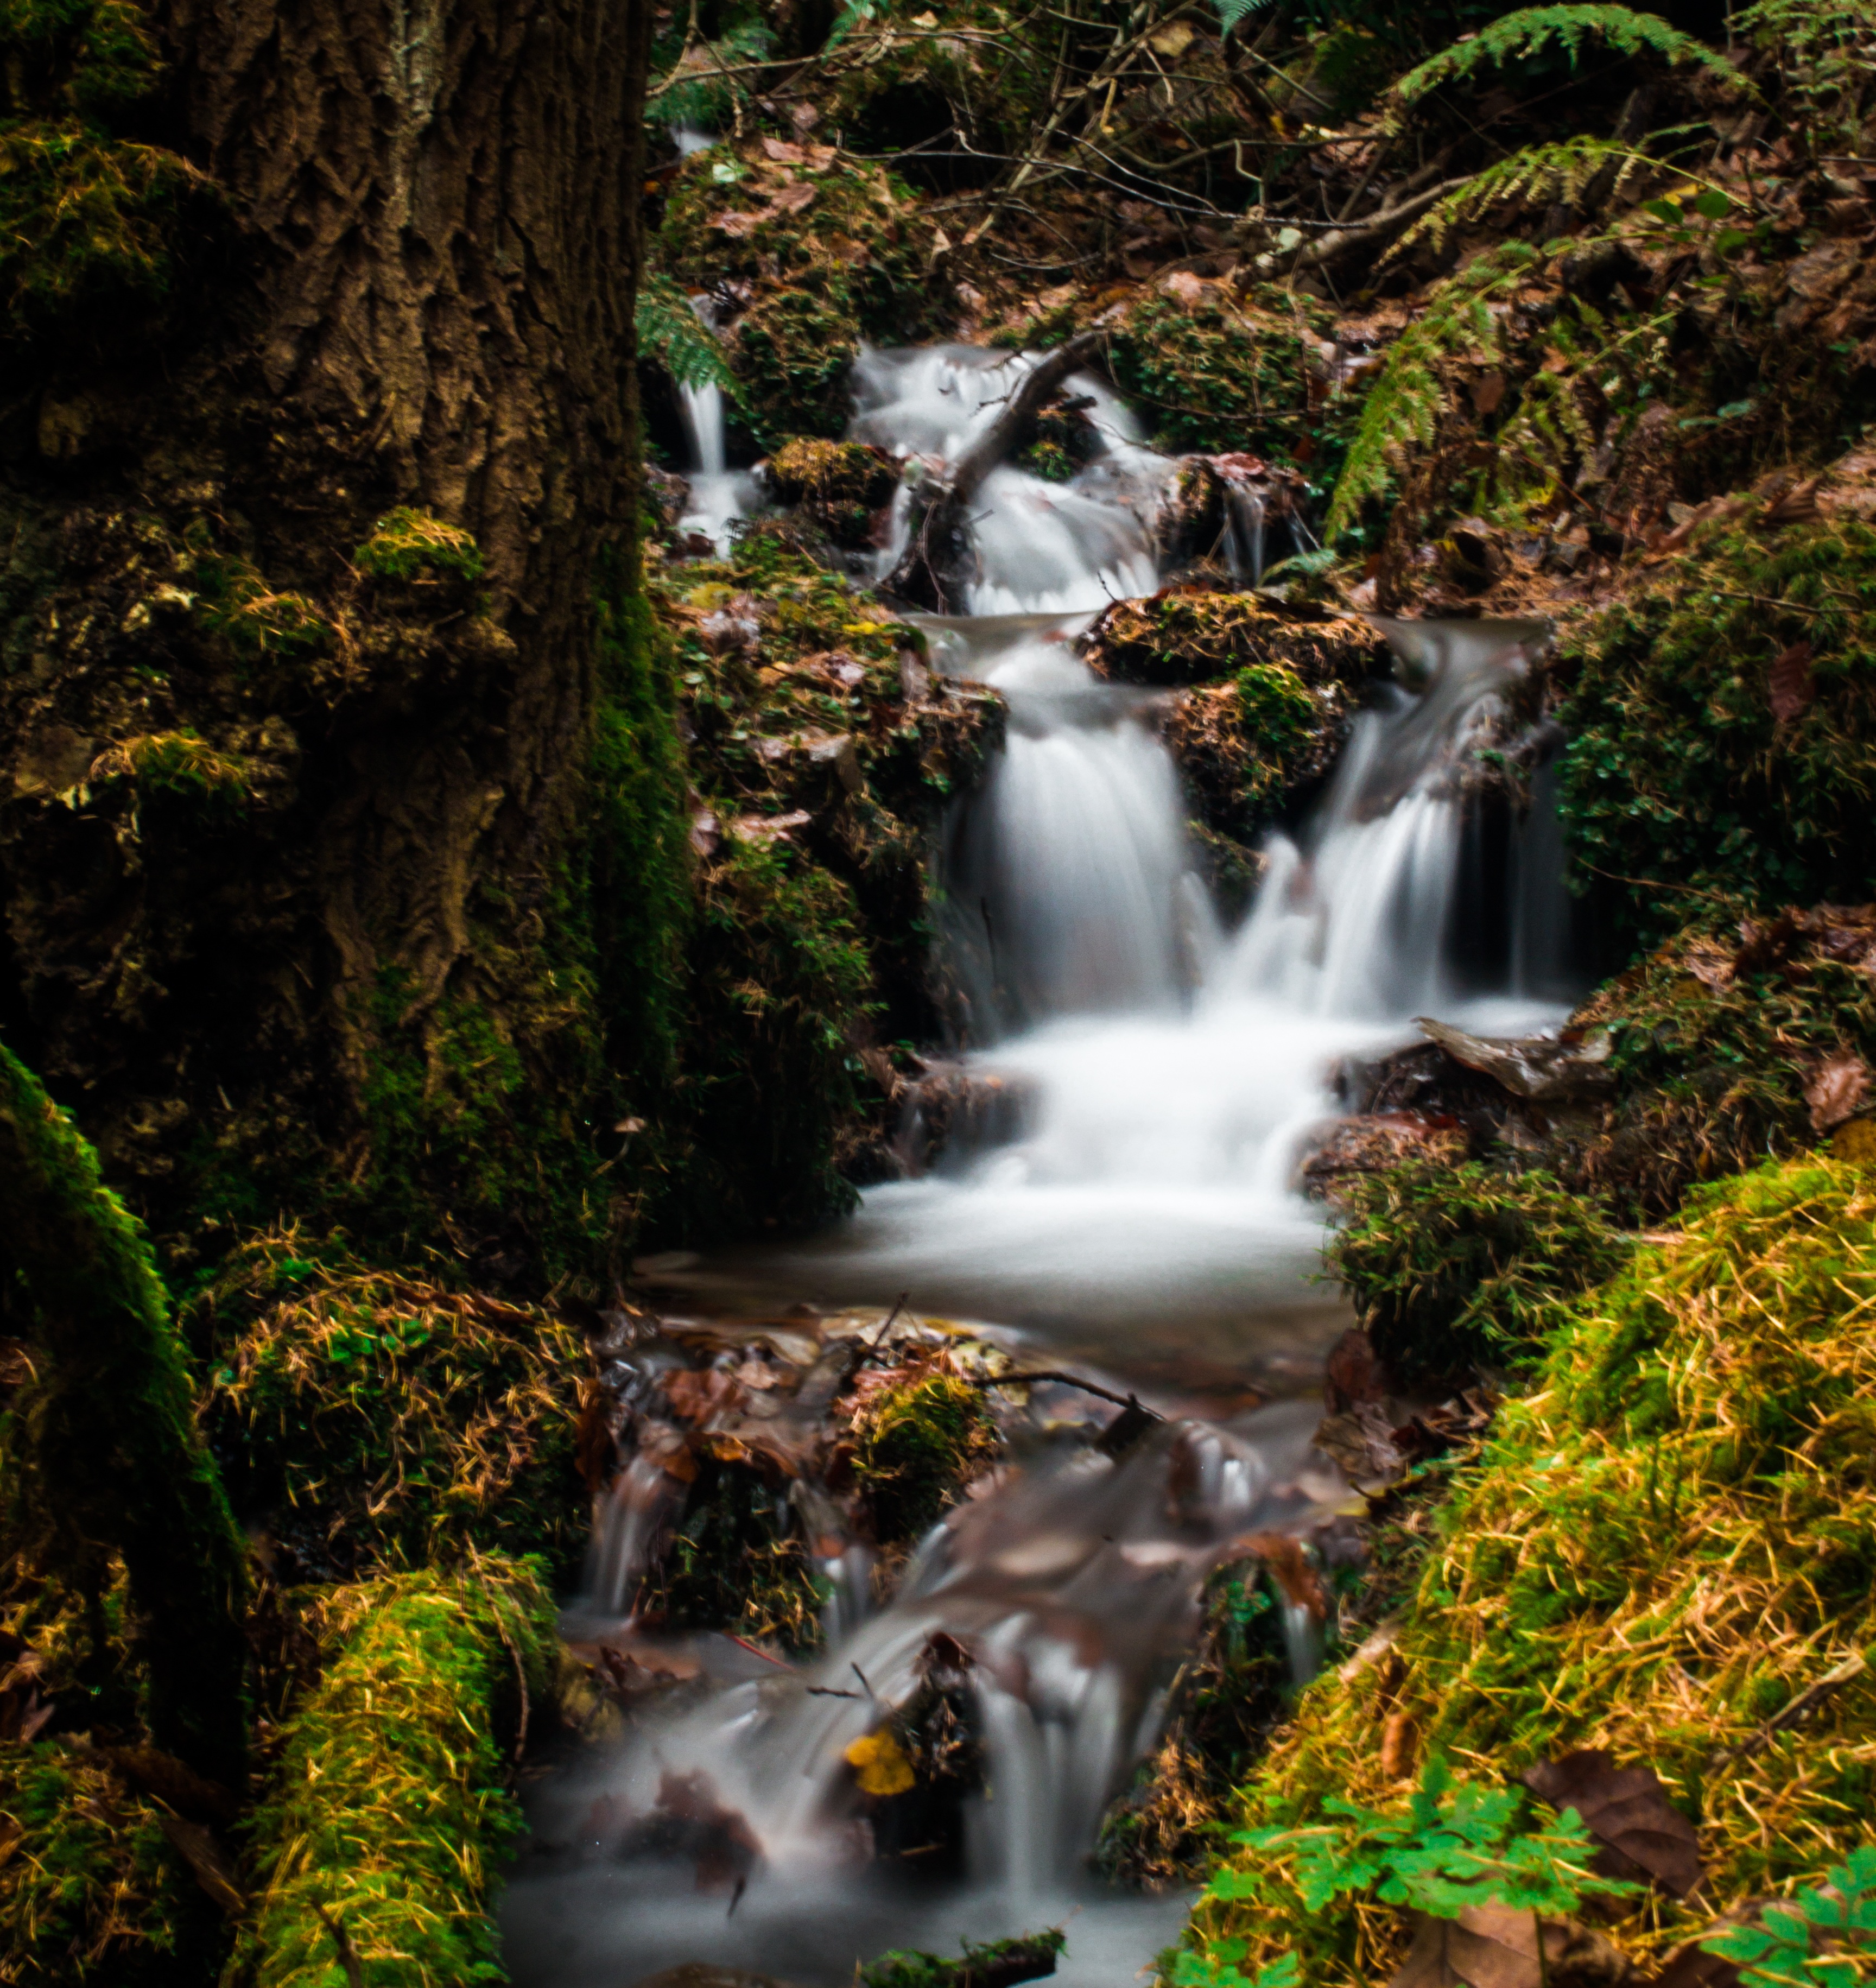
landscape, tree, water, nature, forest, waterfall, leaf, wet, stream, spring, green, jungle, flowing, smooth, autumn, splashing, long exposure, nautre, body of water, greenery, rocks, rainforest, wasserfall, woodland, habitat, water feature, watercourse, silky, slow shutter speed, natural environment, long exposure photography, silky water